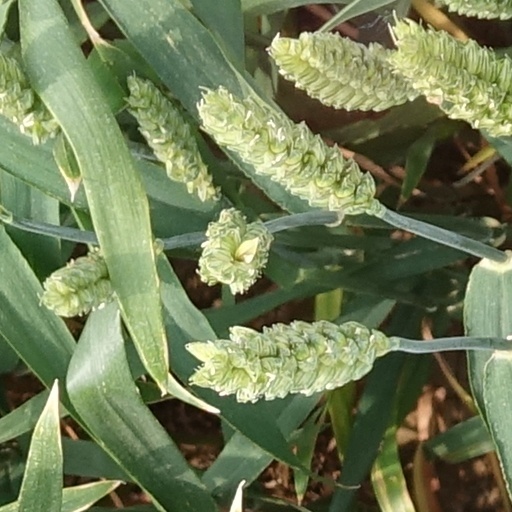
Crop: wheat